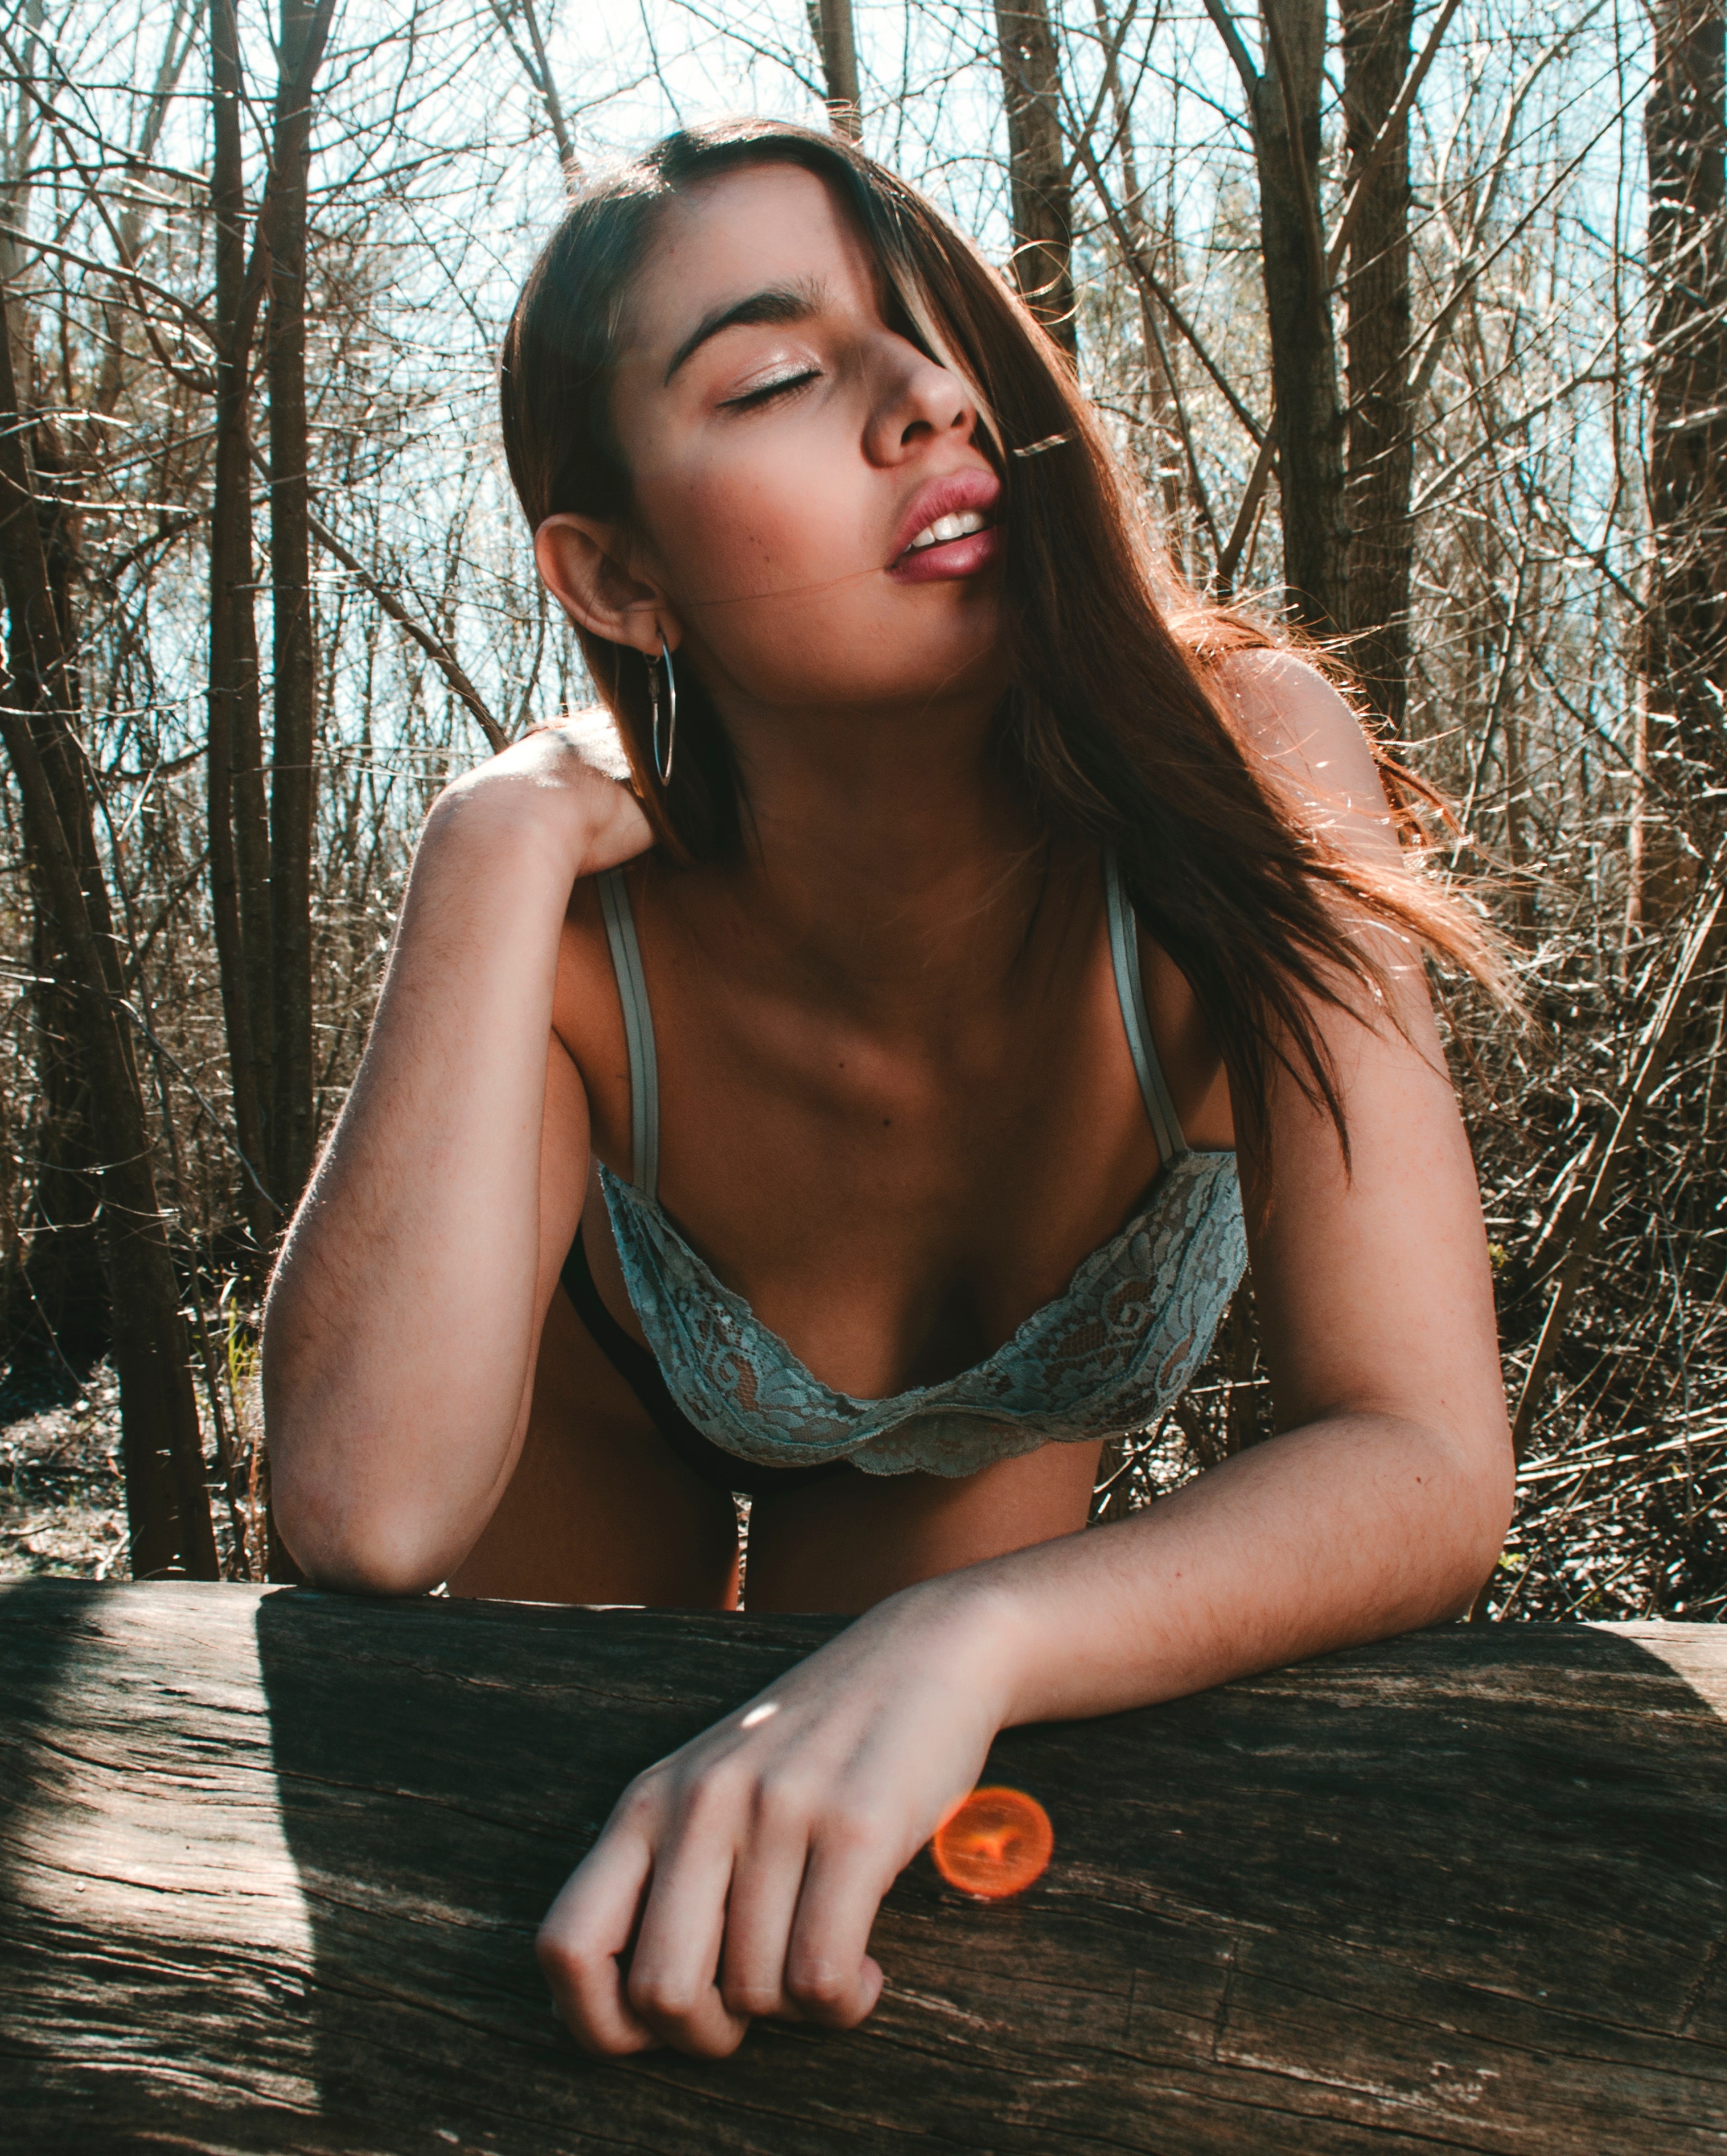
People in nature, hair, beauty, long hair, tree, sitting, photo shoot, model, lip, photography, leg, sunlight, brown hair, wood, daydream, black hair, smile, forest, fawn, flash photography